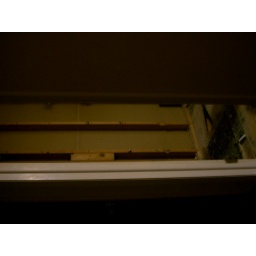
looking in from bathroom door